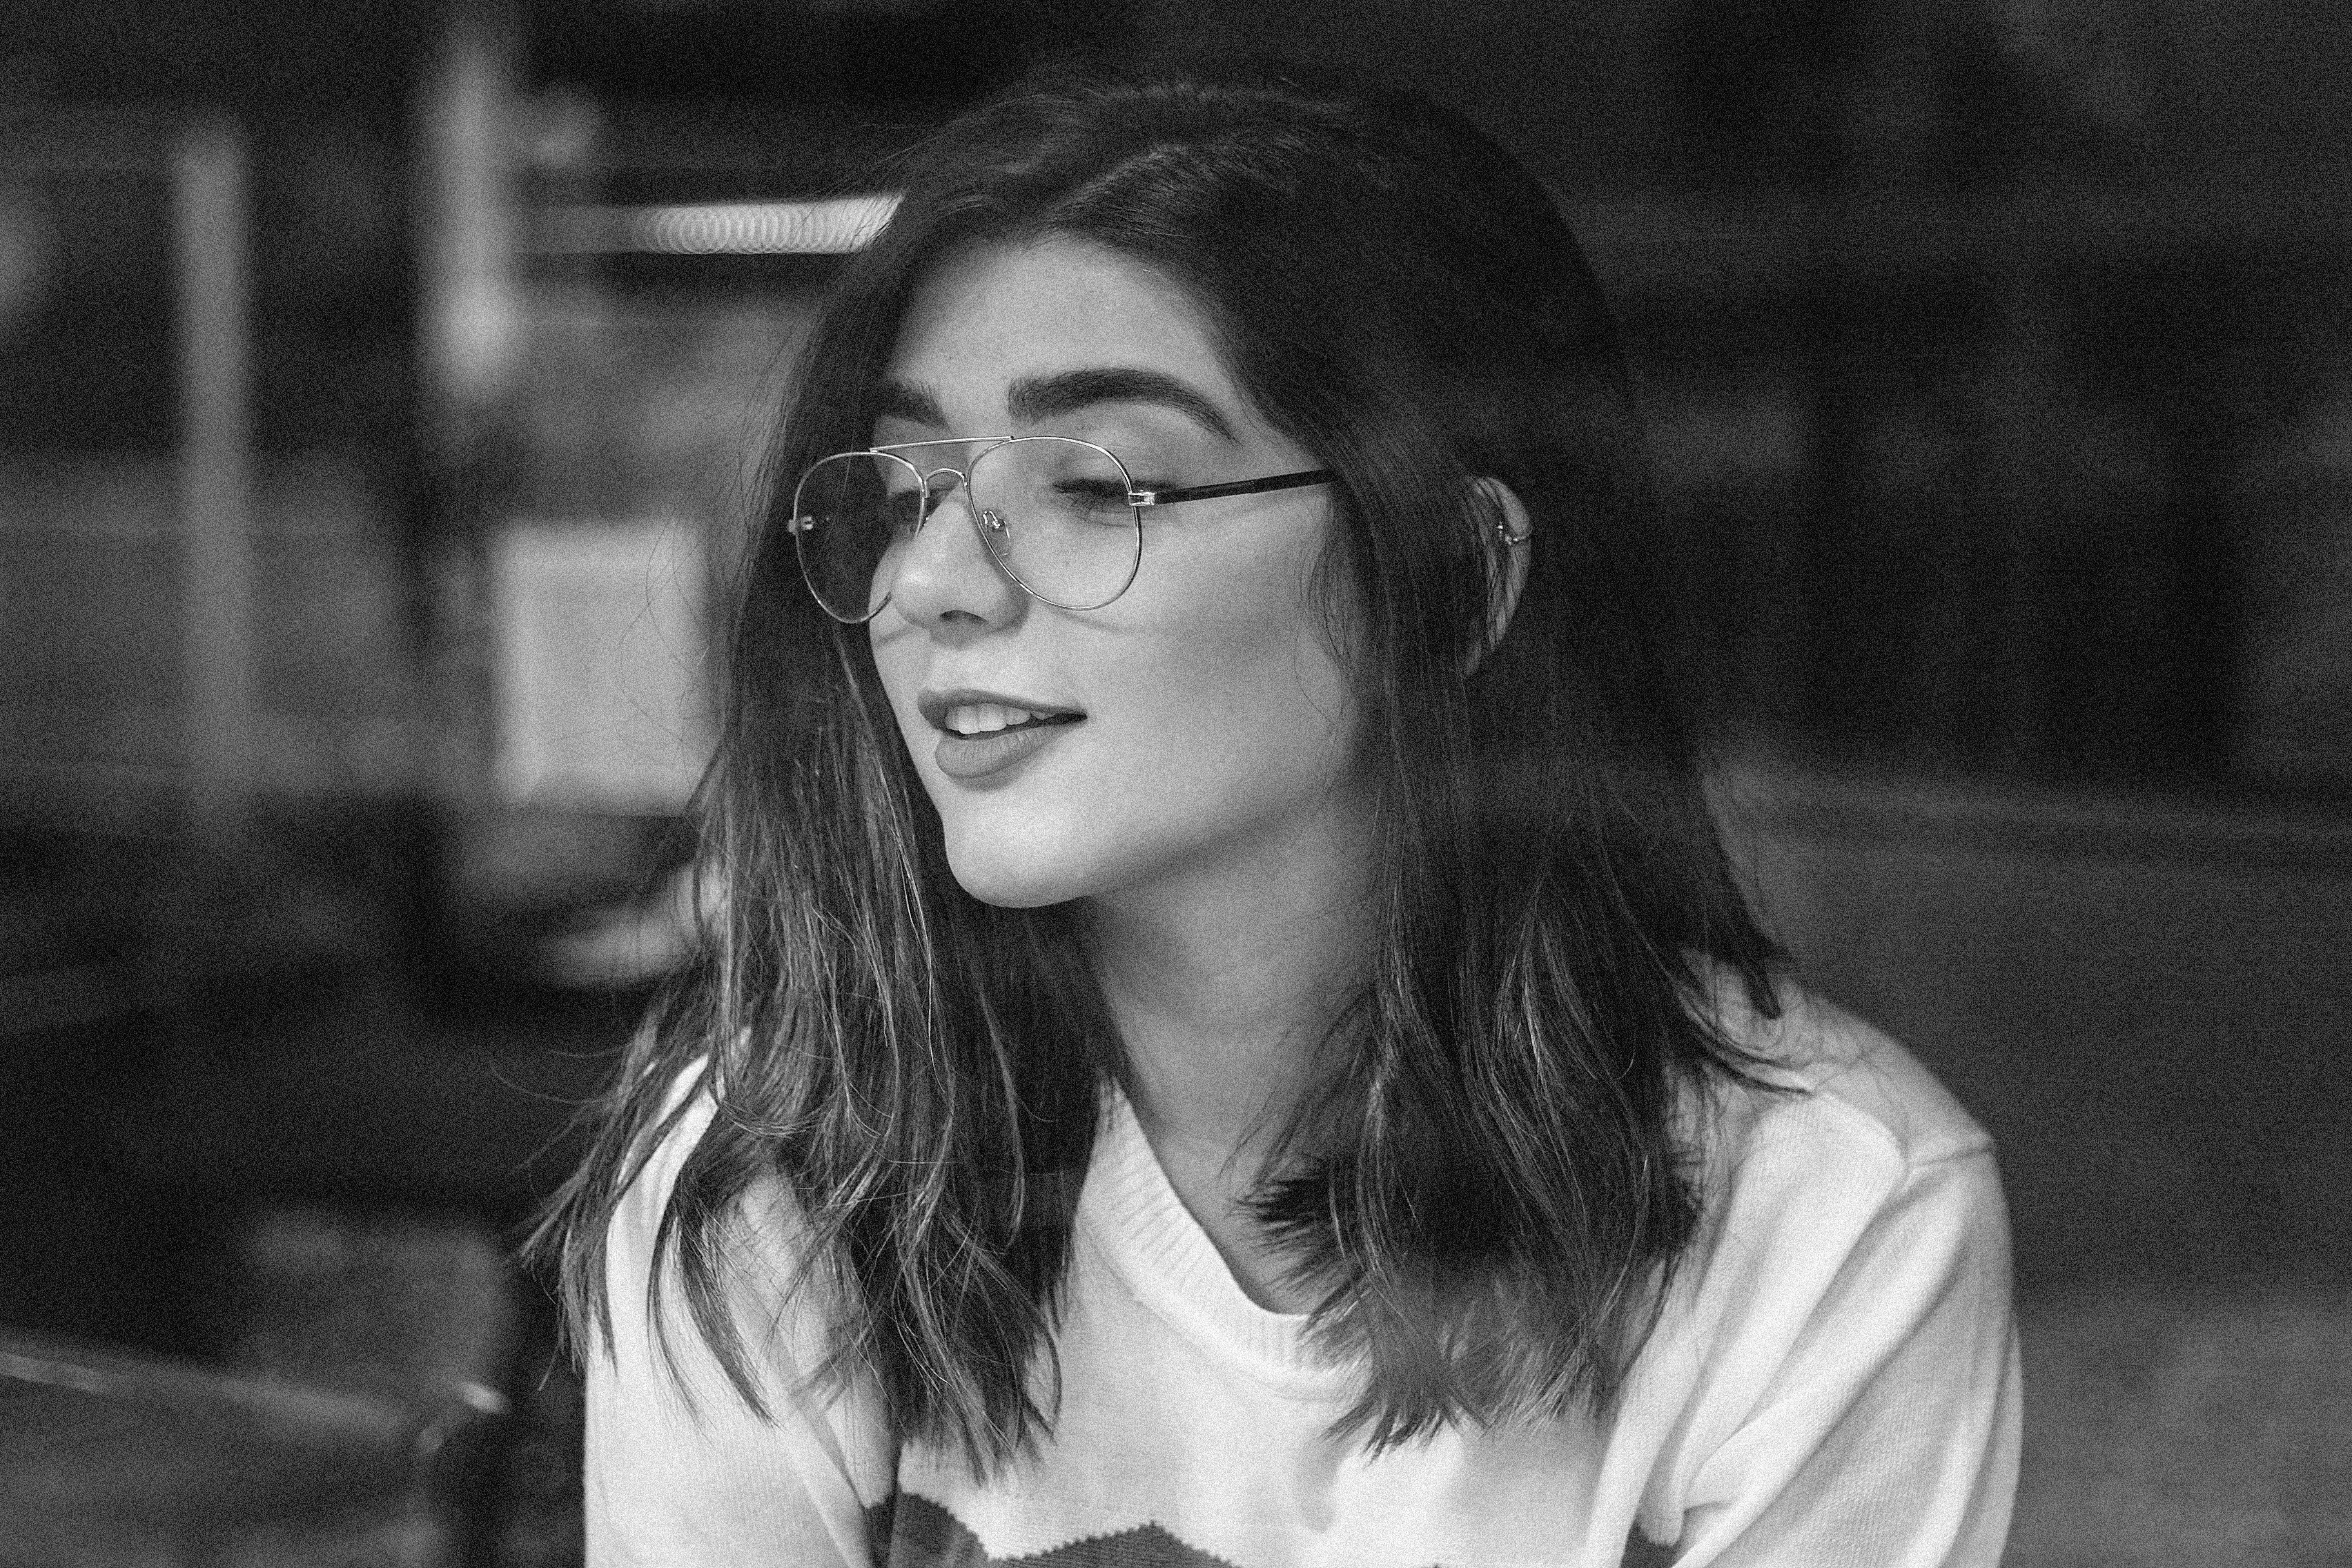
face, white, hair, black, photograph, black and white, glasses, eyewear, people, monochrome, monochrome photography, head, beauty, snapshot, smile, photography, eye, lip, long hair, portrait, portrait photography, vision care, style, black hair, photo shoot, brown hair